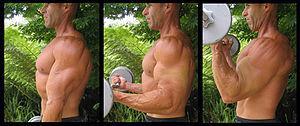
La flexion du biceps est un exercice classique de musculation ayant pour cible le muscle biceps brachial. C'est un mouvement d'isolation.